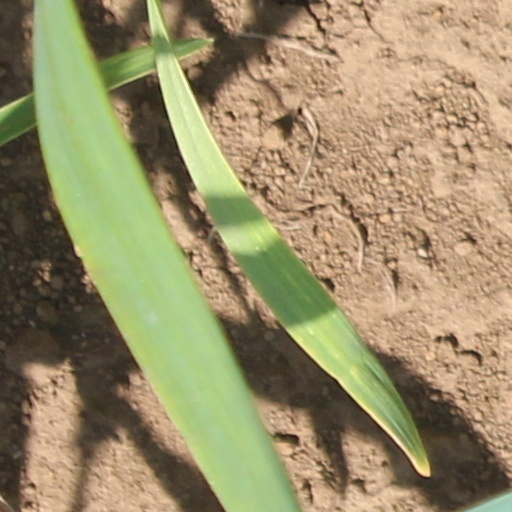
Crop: wheat